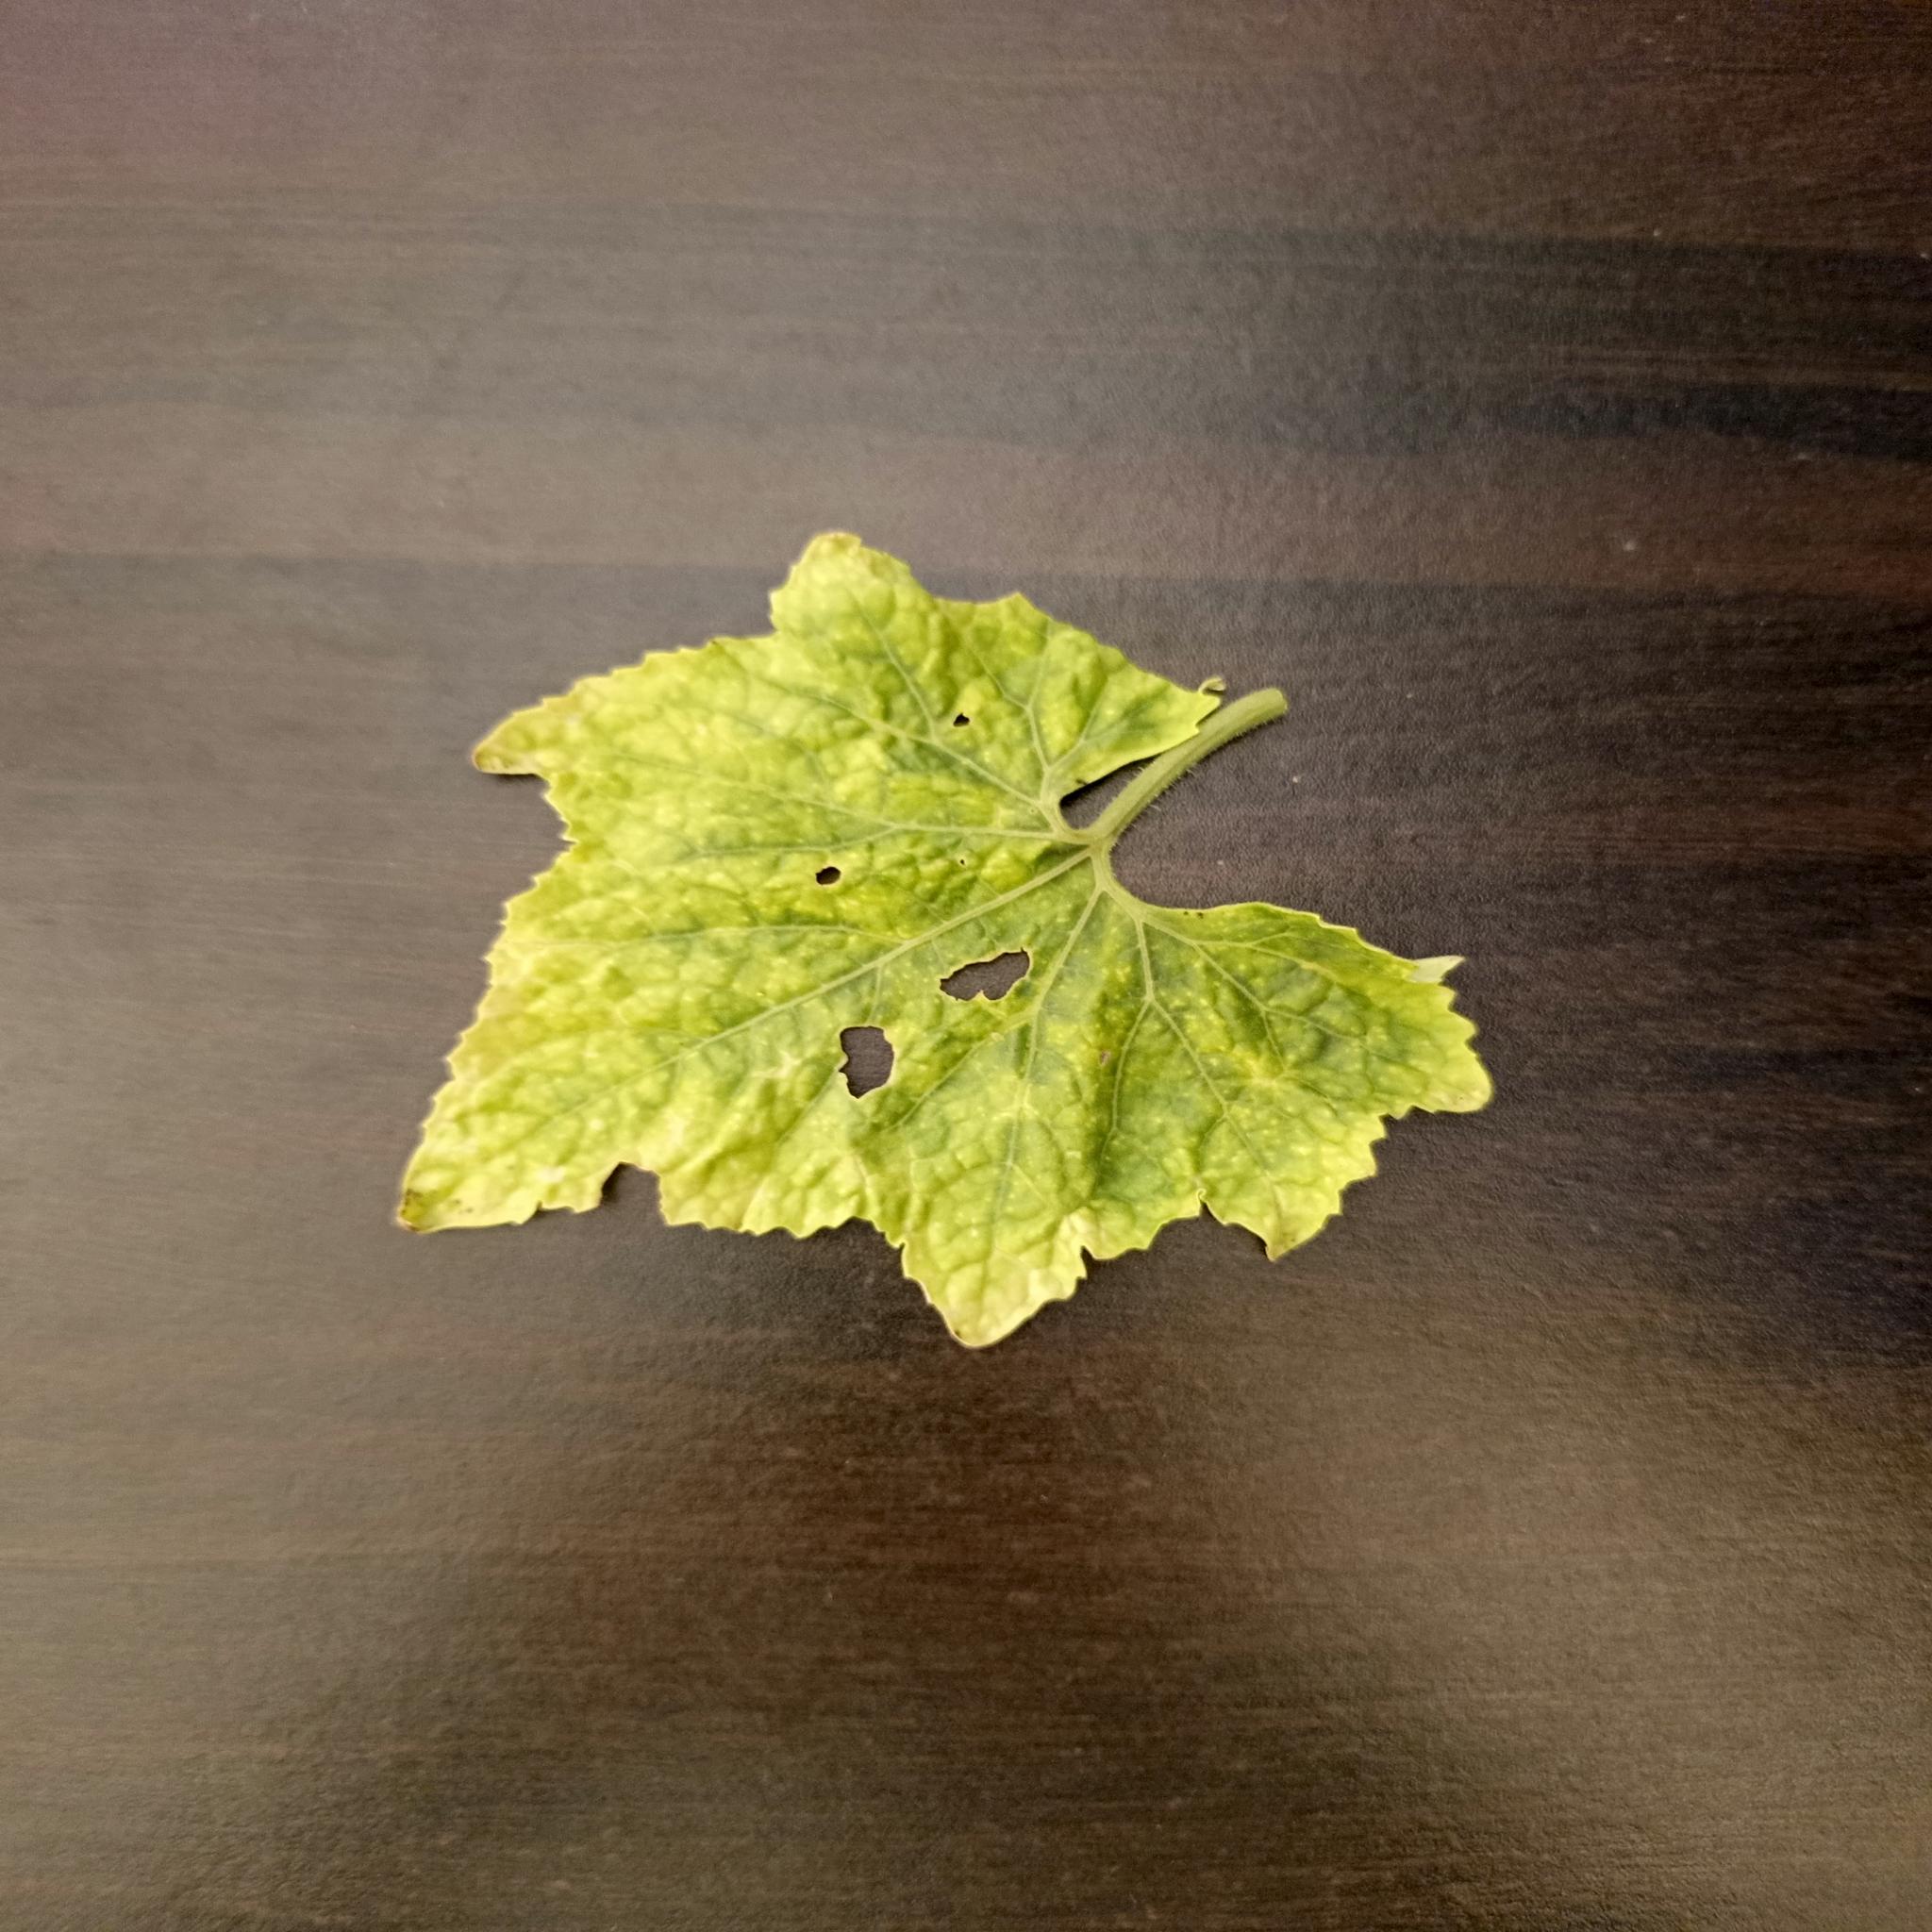
Label: Downy mildew